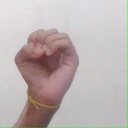
अक्षर: ऊ